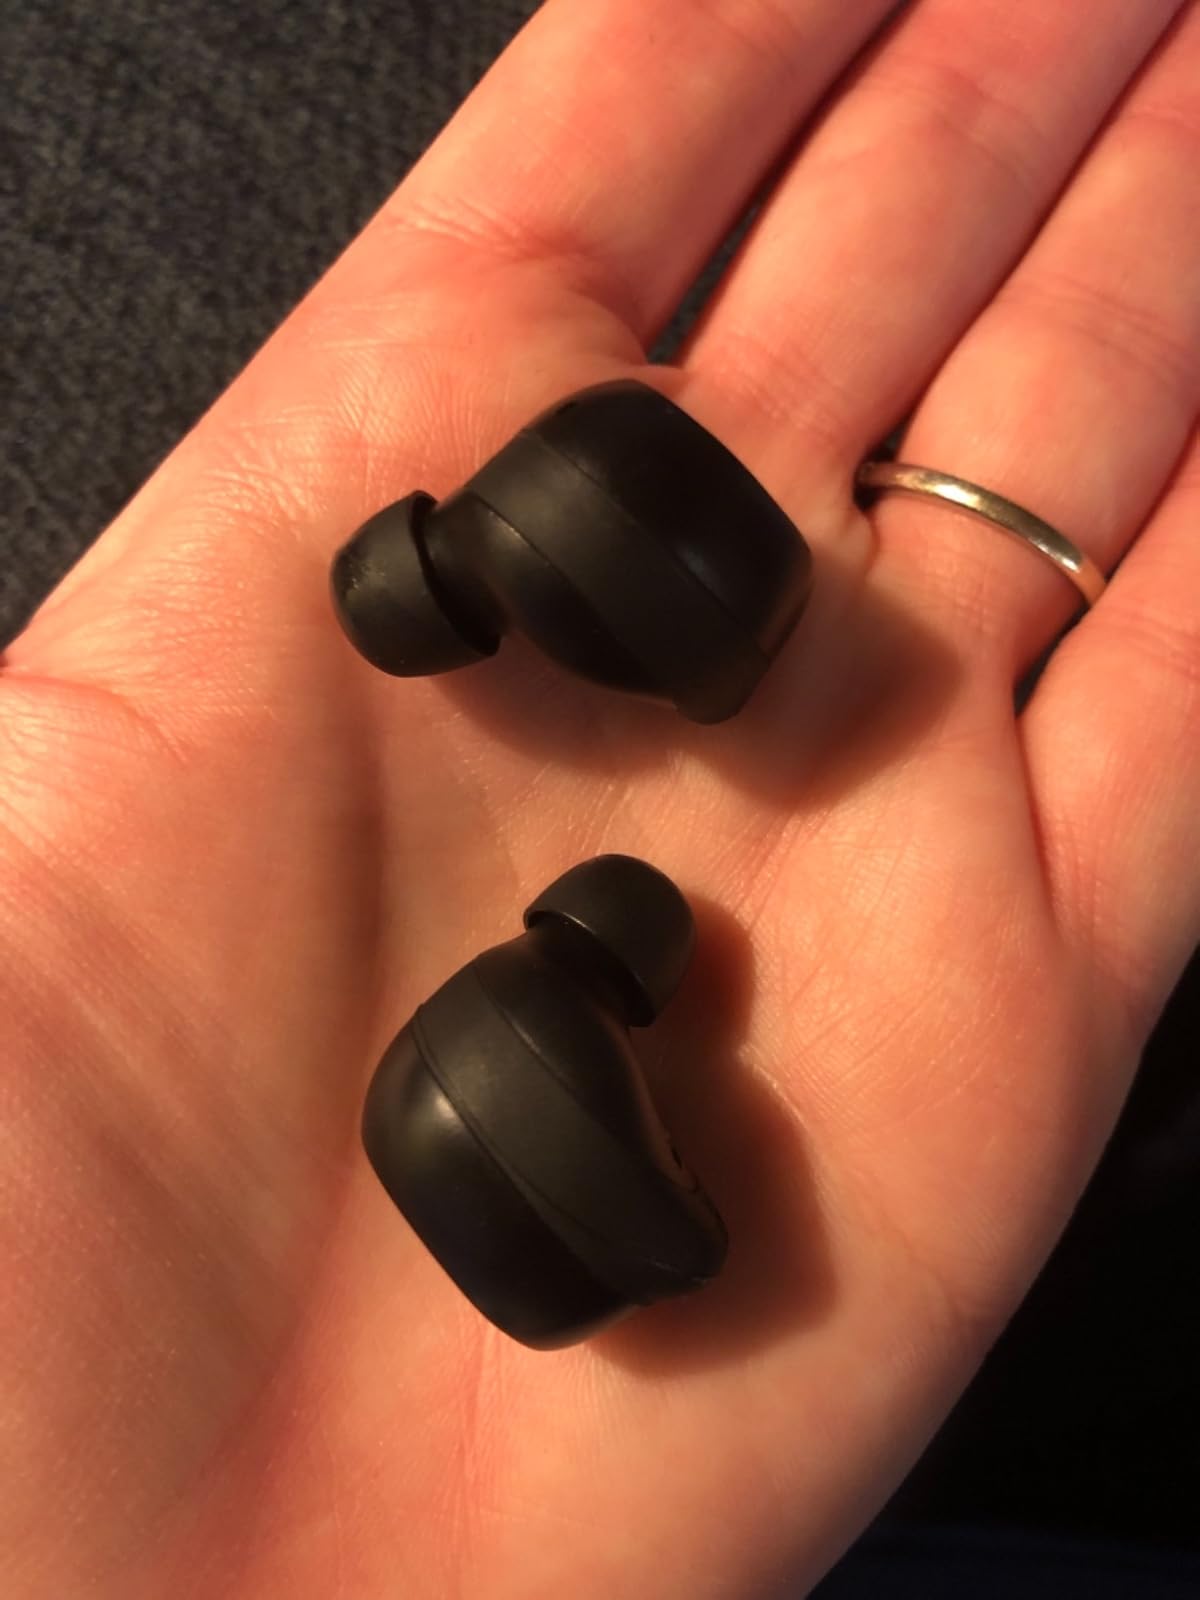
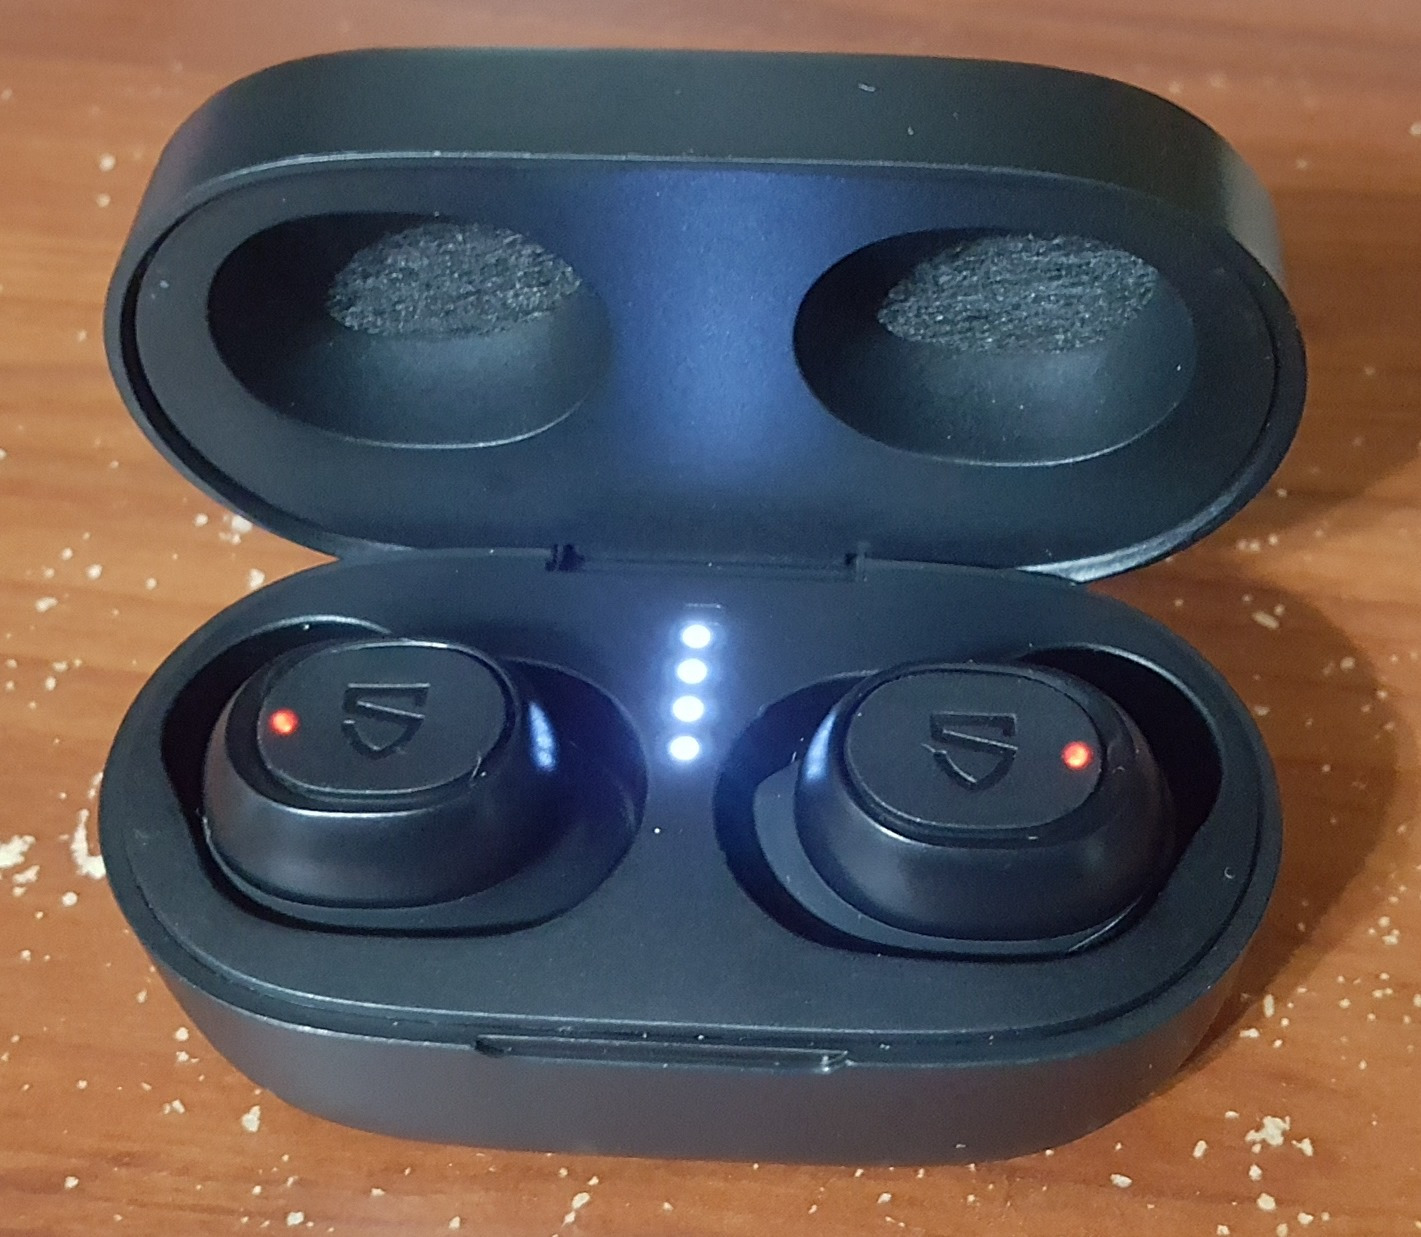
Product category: earbuds
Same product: yes